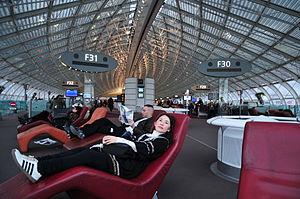
L'aéroport de Paris-Charles-de-Gaulle, communément appelé « aéroport de Roissy-Charles-de-Gaulle » ou « aéroport de Roissy », est un aéroport international situé à Roissy-en-France, 23 km au nord-est de Paris. Il est le premier aéroport en France par son importance, la deuxième plus importante plate-forme de correspondance aéroportuaire d'Europe et le dixième aéroport mondial en 2018 pour le trafic passagers avec 72,2 millions de passagers.